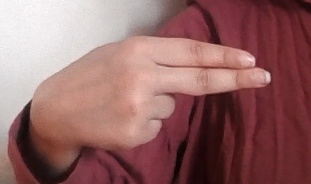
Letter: ain